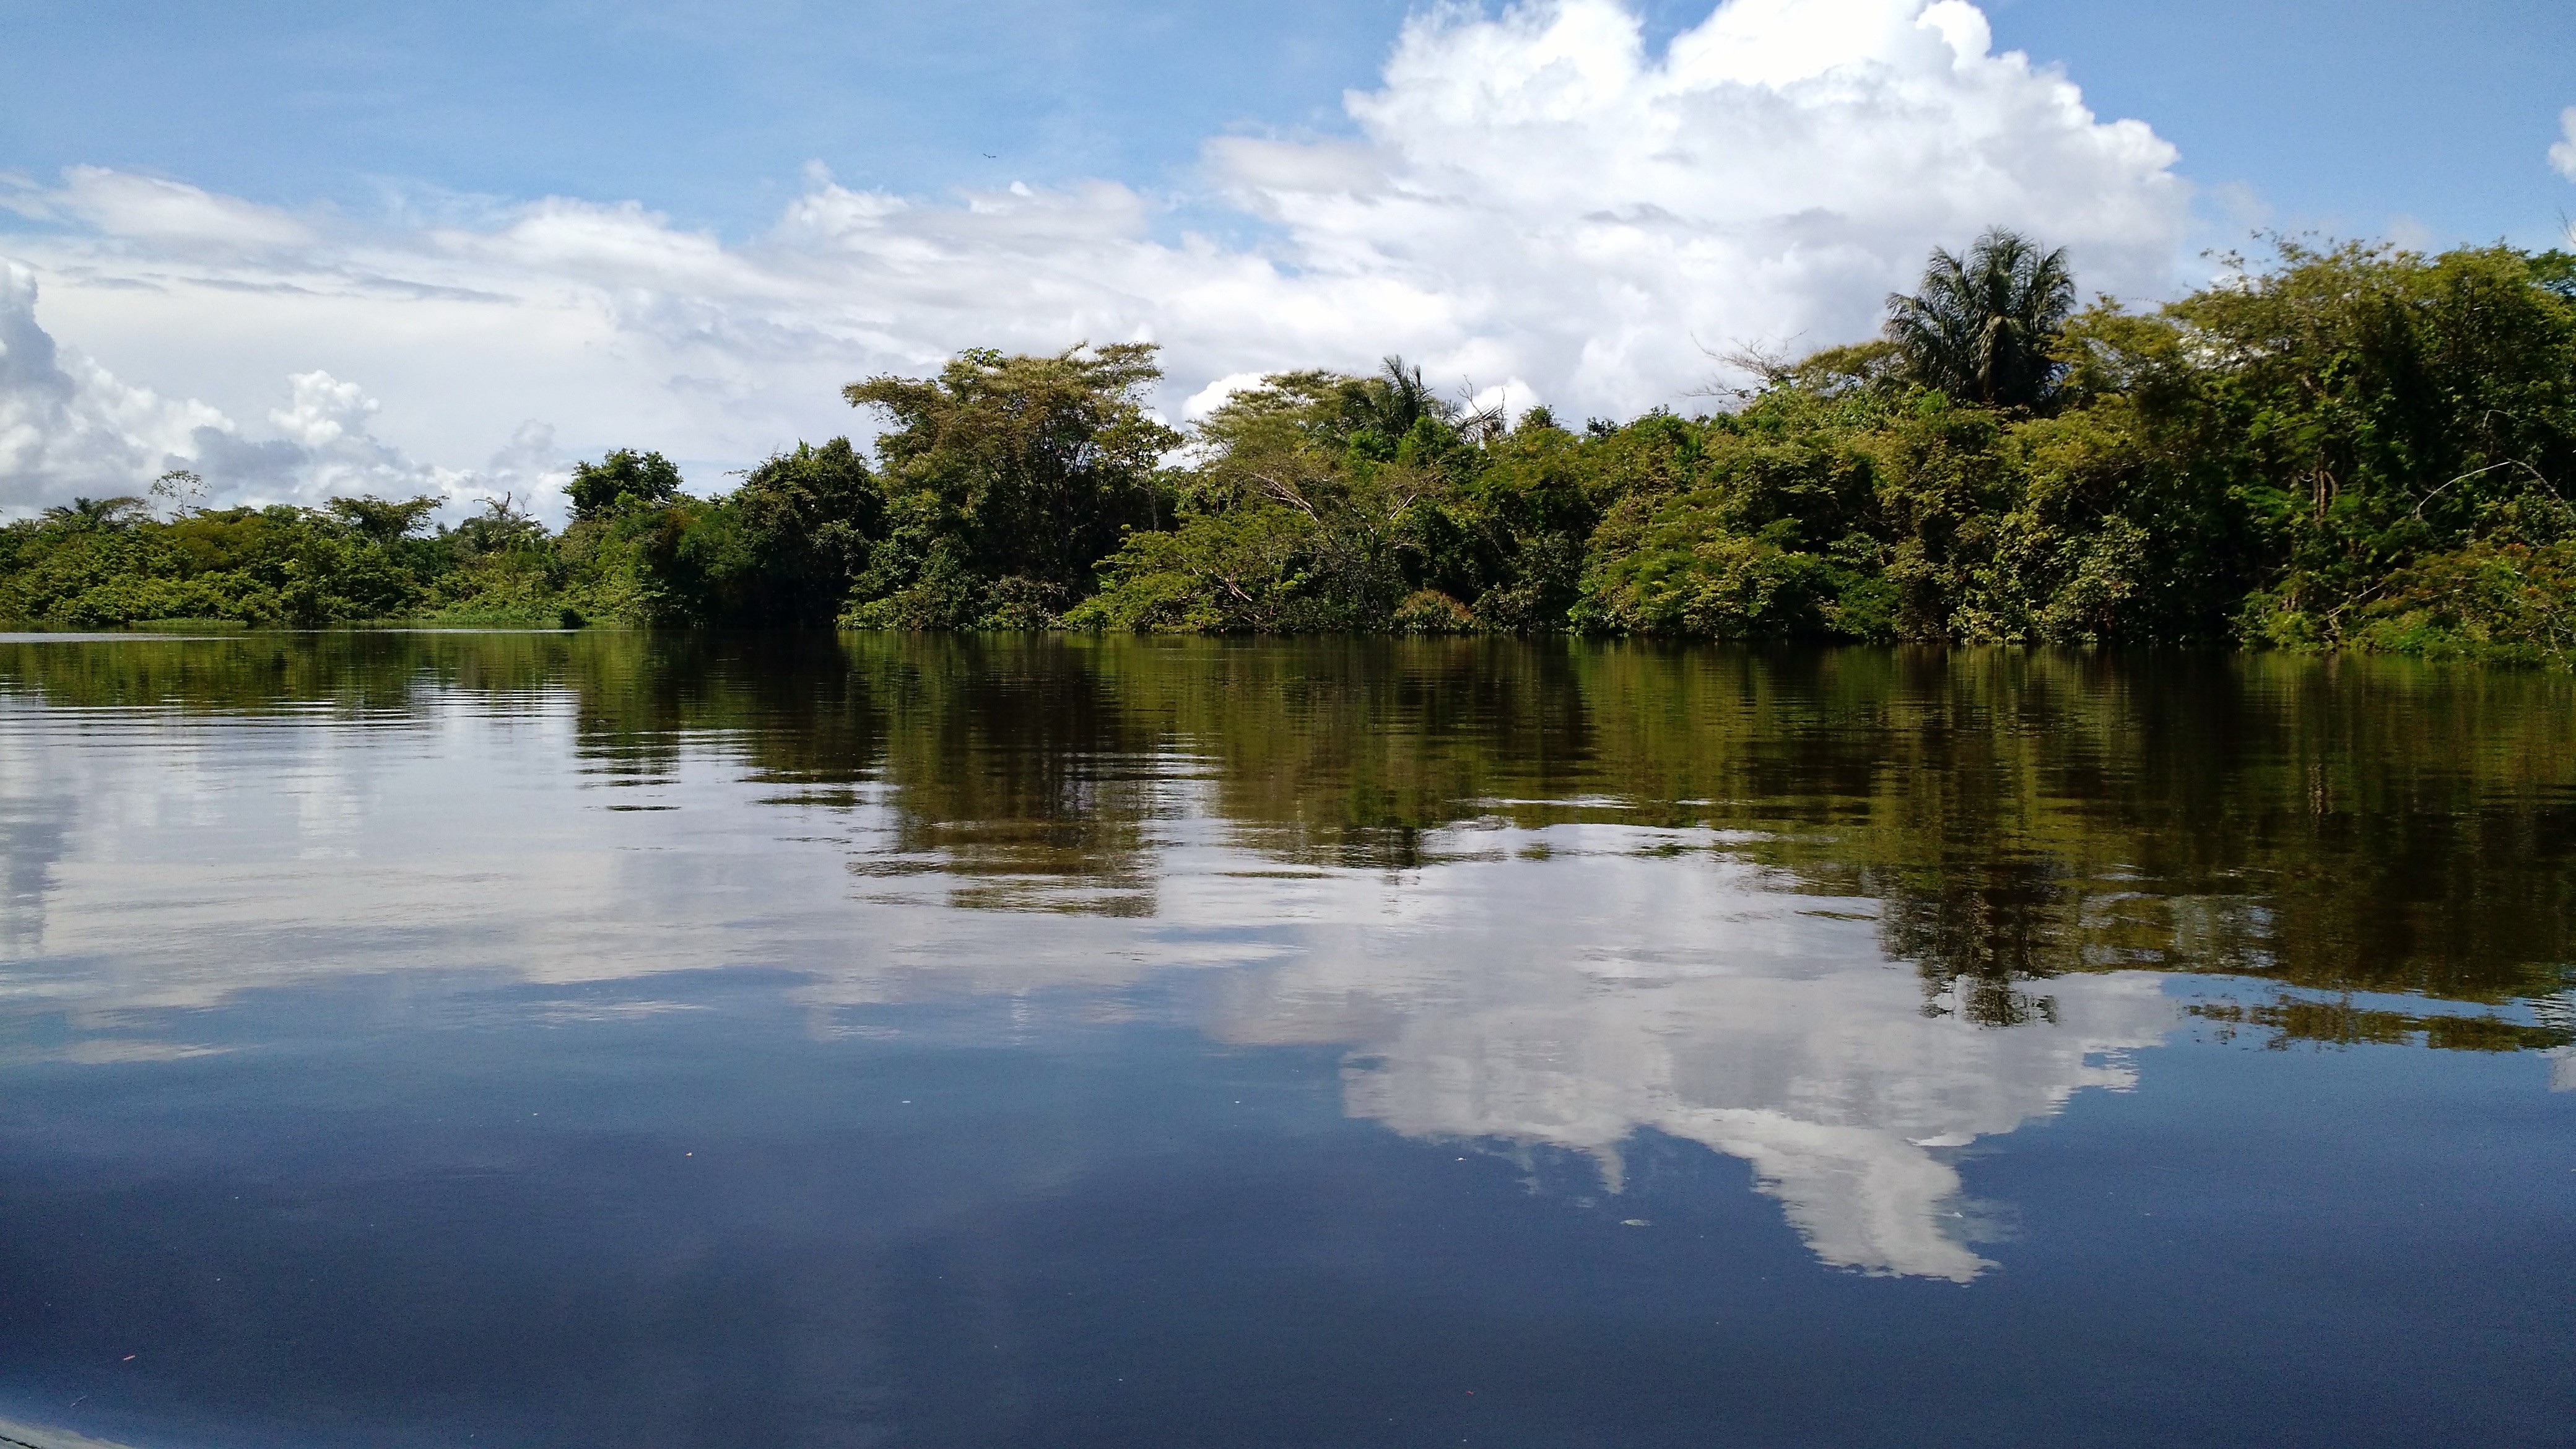
tree, water, nature, marsh, lake, river, pond, reflection, reservoir, wetland, habitat, natural environment